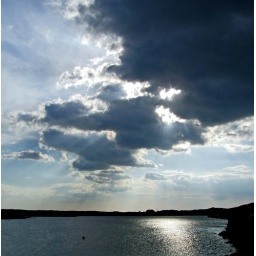
Apparently something much bigger than a fish lives in this lake outside Clifden!!